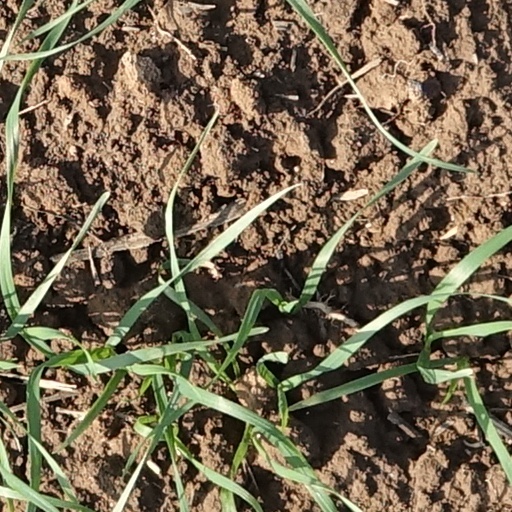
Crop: wheat